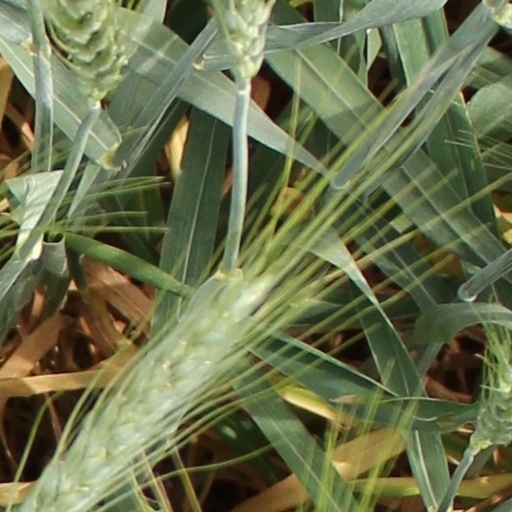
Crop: wheat